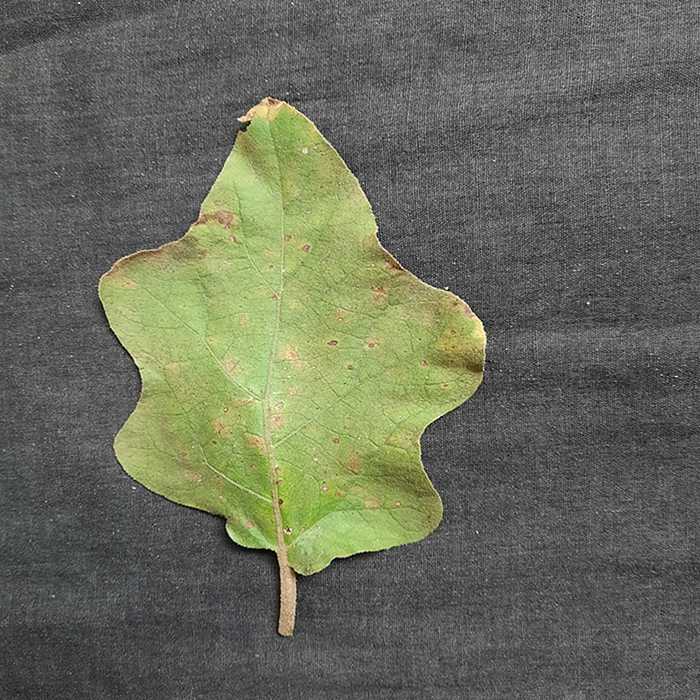
Plant: Eggplant
Label: Eggplant Cercopora leaf spot